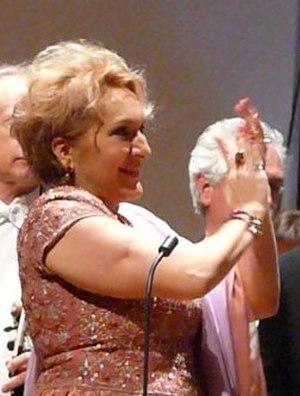
Nelly Miricioiu (née 31 mars 1952)
Nelly Miricioiu est une soprano roumaine, naturalisée britannique.